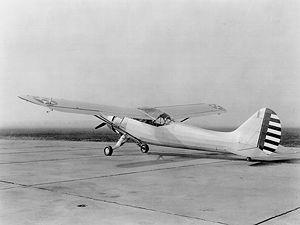
Le Stinson L-1 Vigilant était un avion léger américain de liaison et d'observation des années 1940, conçu et produit par la Stinson Aircraft Company à Wayne, dans le Michigan